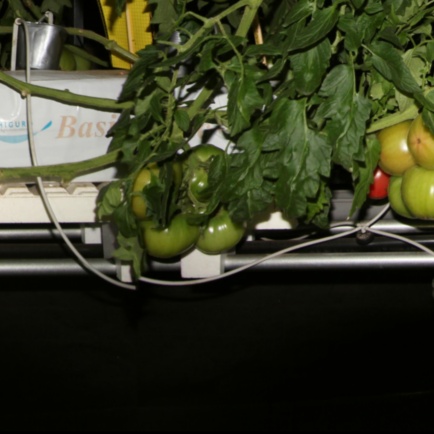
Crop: tomato